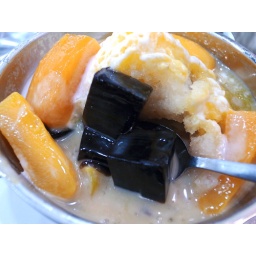
Scooping under the heap of mango ice to reveal the large black cubes of grass jelly.